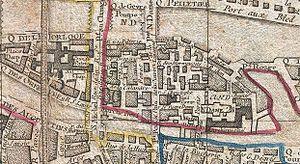
La rue de la Vieille-Draperie en 1797 - Plan de Jean
Le palais de l'Archevêché de Paris était la demeure de l'archevêque de Paris avant sa destruction lors d'un mouvement révolutionnaire en 1831. Après sa destruction, l'archevêché de Paris eut son siège dans différentes demeures jusqu'à aujourd'hui. En 1859, sous le Second Empire, il y eut un projet de l'architecte Eugène Viollet-le-Duc de construction d'un nouveau palais à proximité de Notre-Dame de Paris.
La rue de la Vieille-Draperie, également appelée rue de la Draperie, est une ancienne rue de Paris située quartier de la Cité, aujourd'hui disparue.